Miscanthus × giganteus

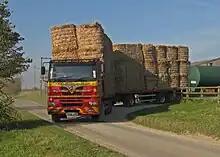
Transport of bulky, water absorbing miscanthus bales in England.

Biomass in general, including miscanthus, have different properties compared to coal, for instance when it comes to handling and transport, grinding, and combustion. This makes sharing the same logistics, grinding and combustion infrastructure difficult. Often new biomass handling facilities have to be built instead, which increases cost. Together with the relatively high cost of feedstock, this often leads to a situation where biomass projects have to receive subsidies to be economically viable. A number of fuel upgrading technologies are currently being explored, however, that make biomass more compatible with the existing infrastructure. The most mature of these is torrefaction, basically an advanced roasting technique which—when combined with pelleting or briquetting—significantly influences handling and transport properties, grindability and combustion efficiency.